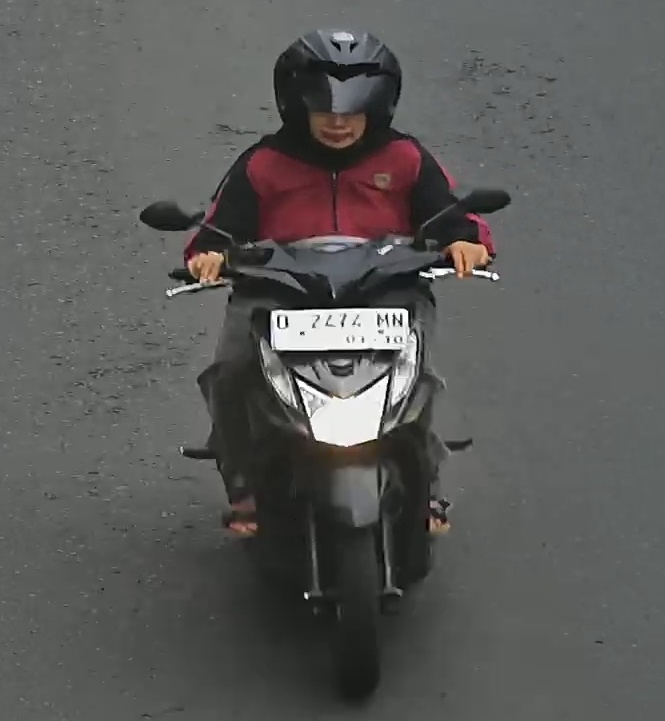
person-with-helmet: 1
person-without-helmet: 0